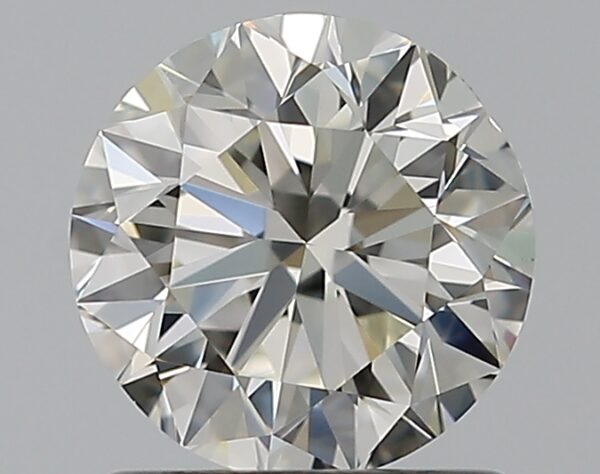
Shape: round
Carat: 1
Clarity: VS1
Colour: J
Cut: VG
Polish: EX
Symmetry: VG
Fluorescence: M
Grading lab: GIA
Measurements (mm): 6.19 x 6.27 x 3.98